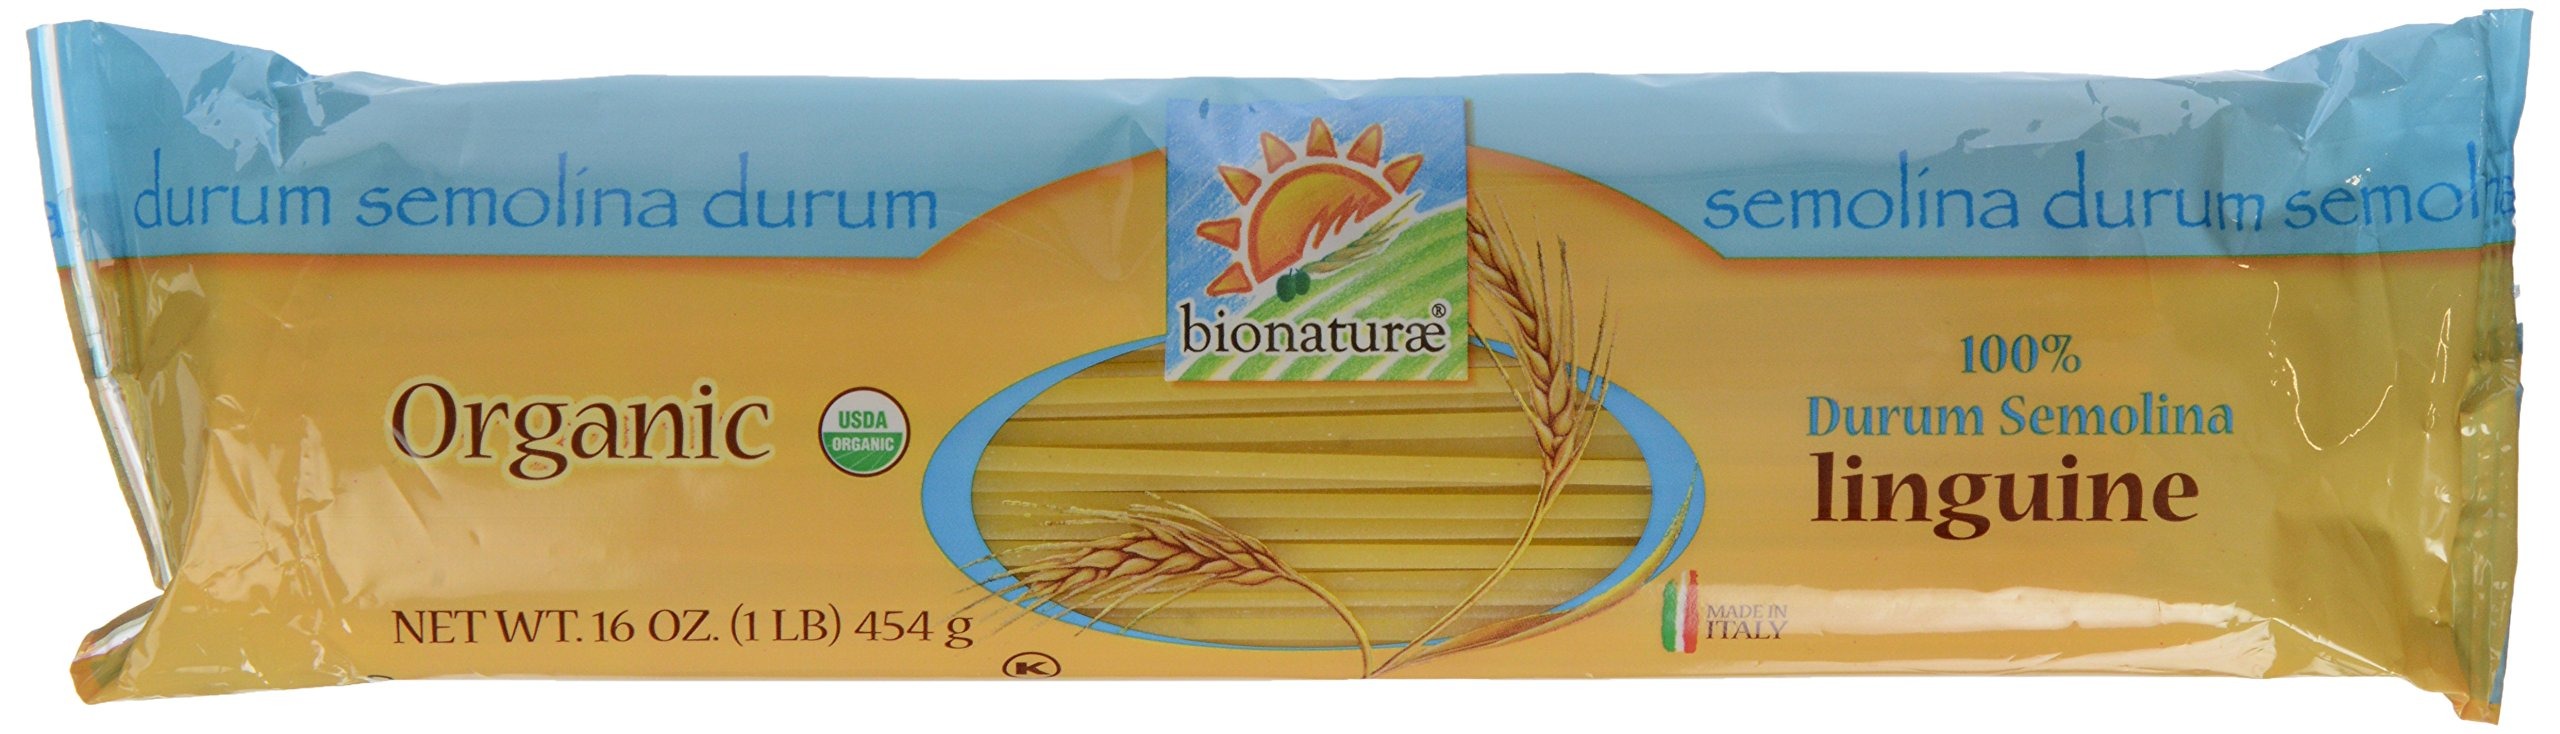
Item Name: Bionaturae Organic Linguine, 16 oz
Bullet Point 1: Item Package Length: 27.686cm
Bullet Point 2: Item Package Width: 8.128cm
Bullet Point 3: Item Package Height: 2.794cm
Bullet Point 4: Item Package Weight: 0.9 lb
Value: 16.0
Unit: oz

Price: 3.99